List of polyurethane applications

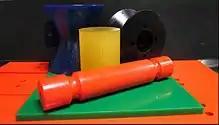
Custom-cast polyurethane objects

Polyurethane products have many uses. Over three quarters of the global consumption of polyurethane products is in the form of foams, with flexible and rigid types being roughly equal in market size. In both cases, the foam is usually behind other materials: flexible foams are behind upholstery fabrics in commercial and domestic furniture; rigid foams are between metal, or plastic walls/sheets of most refrigerators and freezers, or other surface materials in the case of thermal insulation panels in the construction sector. Its use in garments is growing: for example, in lining the cups of brassieres. Polyurethane is also used for moldings which include door frames, columns, balusters, window headers, pediments, medallions and rosettes.